Rich and Poor (TV series)

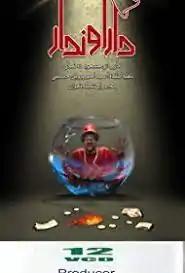

Rich and Poor is an Iranian Drama and Comedy series. The series is directed by Masoud Dehnamaki.This series has been broadcast simultaneously on two channels, IRIB TV5 and Jame Jam.